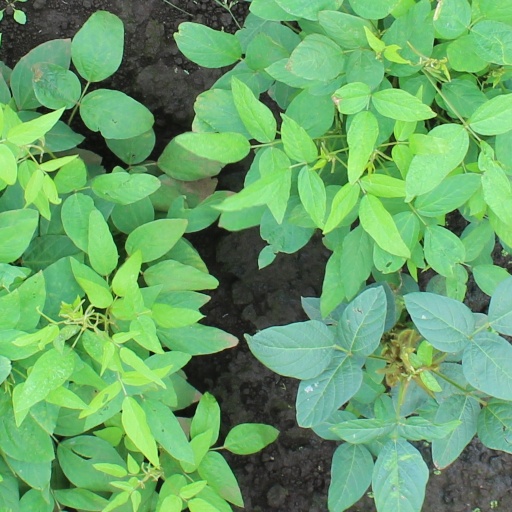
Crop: soybean